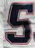
Number: 5